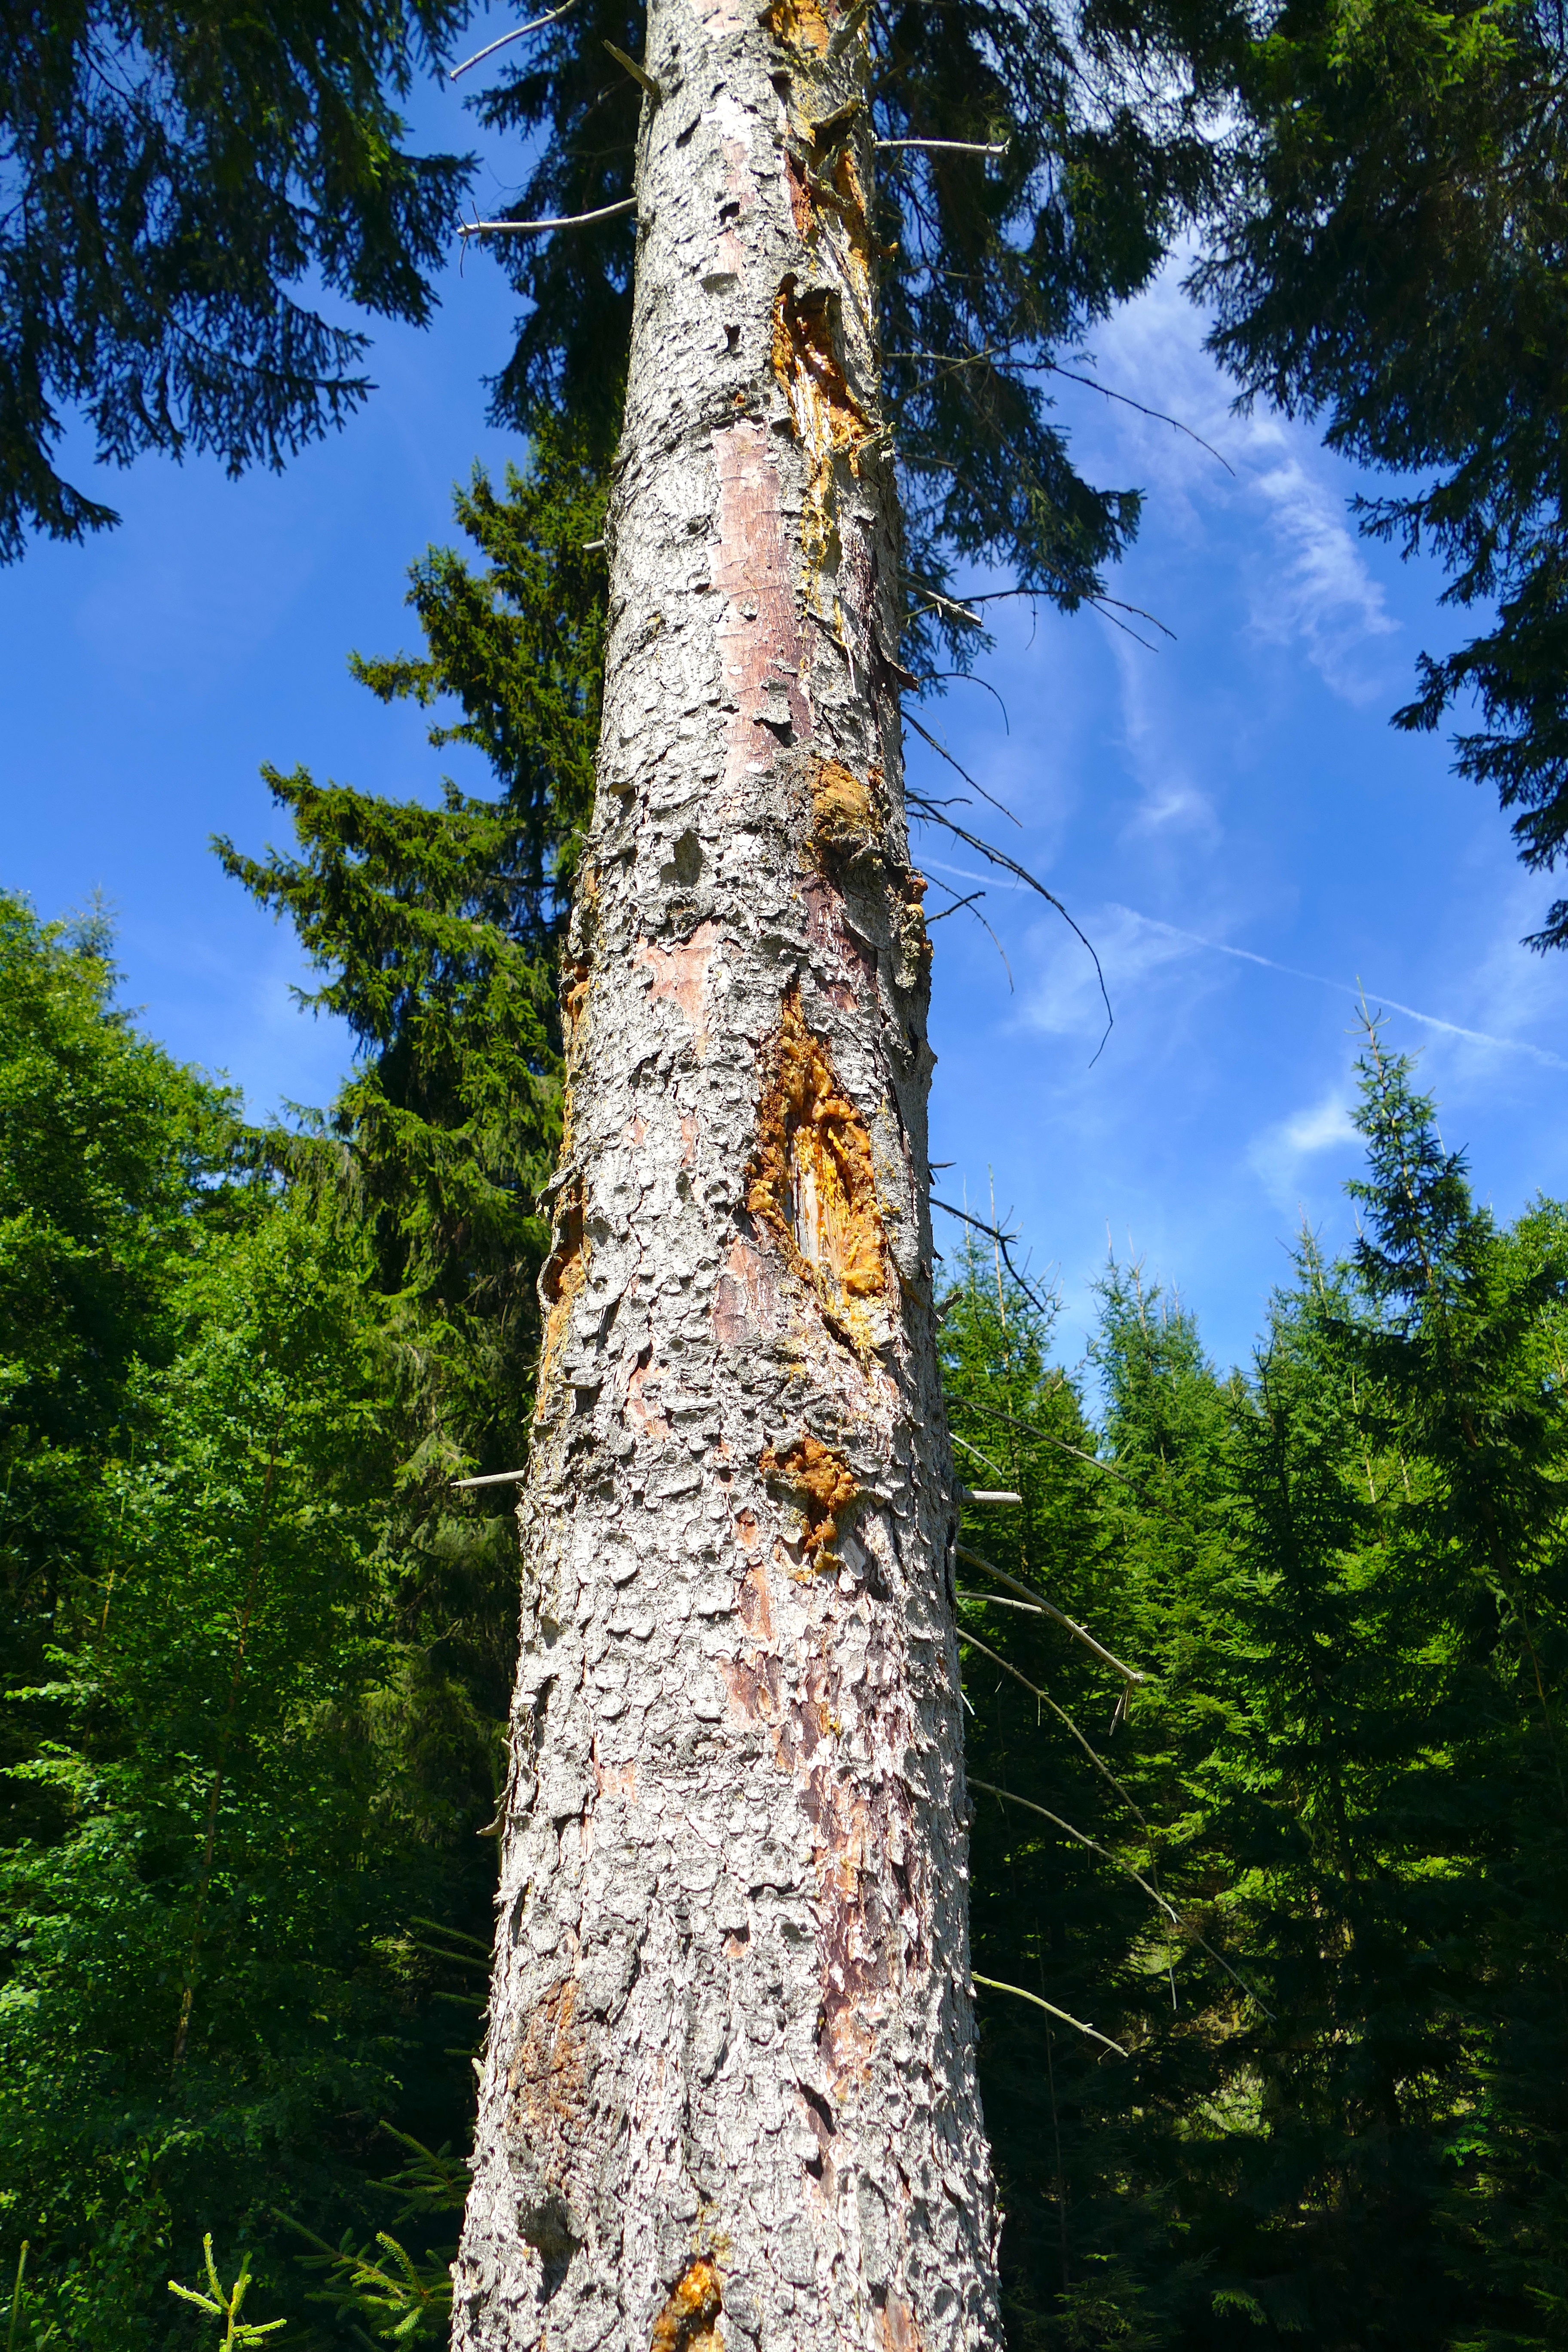
landscape, tree, nature, forest, wilderness, branch, plant, leaf, perspective, trunk, birch, autumn, fir, conifer, spruce, deciduous, grove, woodland, habitat, idyll, larch, ecosystem, recreation area, flowering plant, biome, pine family, old growth forest, natural environment, woody plant, temperate broadleaf and mixed forest, temperate coniferous forest, land plant